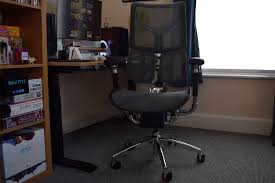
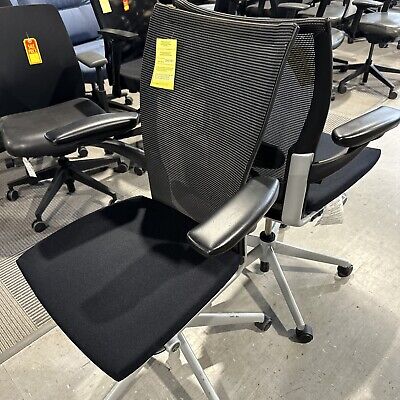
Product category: items_chair
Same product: no